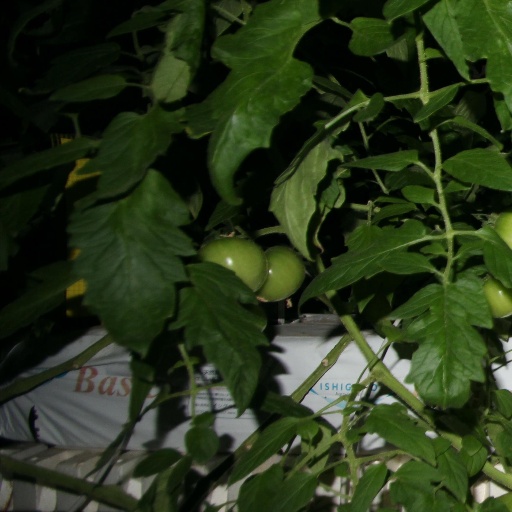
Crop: tomato